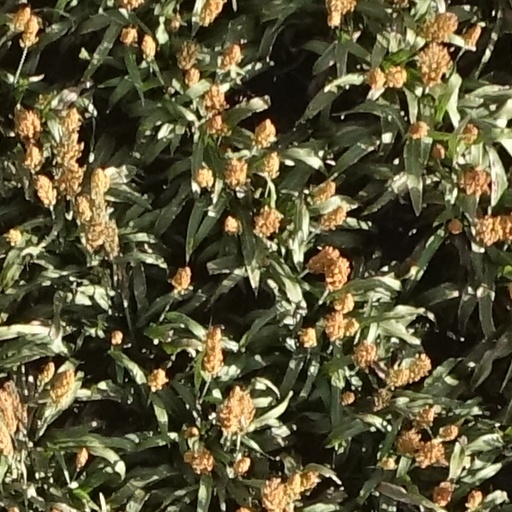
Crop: sorghum